Knut Johannesen

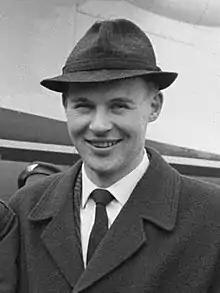
Knut Johannesen in 1962

Knut ("Kupper'n") Johannesen (born 6 November 1933) is a former speed skater from Norway.